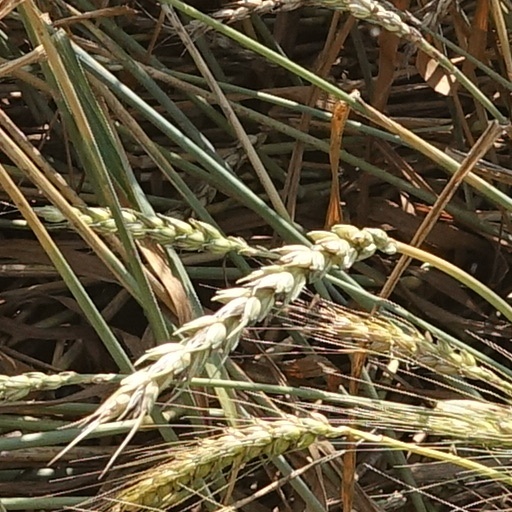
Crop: wheat